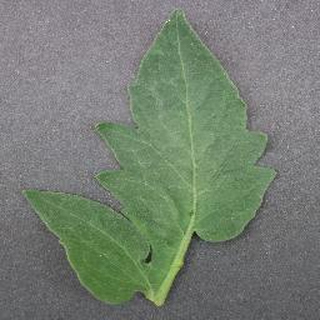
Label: healthy_tomato